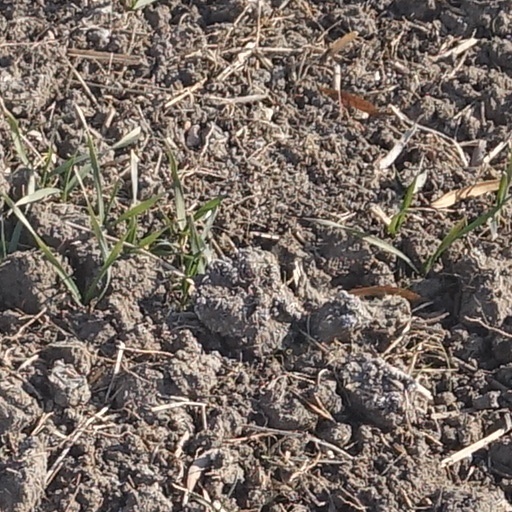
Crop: wheat